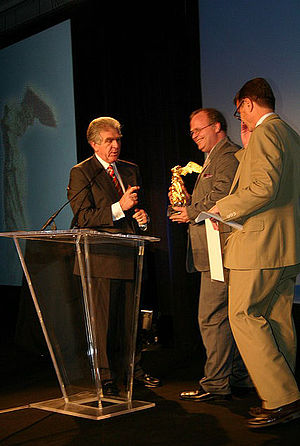
Prix Ars Electronica / Prisvindere / Digital Communities
Danny Wool modtager på vegne af Wikipedia i 2004 en Gylden Nica.
Prix Ars Electronica er en kulturpris, der siden 1987 uddeles af ORF Oberösterreich og delstaten Oberösterreich i Østrig hvert år indenfor kategorierne elektronik og interaktiv kunst, computeranimation, digital kultur og musik. Prisuddelingen finder hvert år sted i delstatens hovedstad Linz, der med organisationen Ars Electronica er en af verdens centre for kunst og teknologi. Formålet med Prix Ars Electronica er at demonstrere, at computere i dag er et vigtigt redskab for kunstnere og kreative.